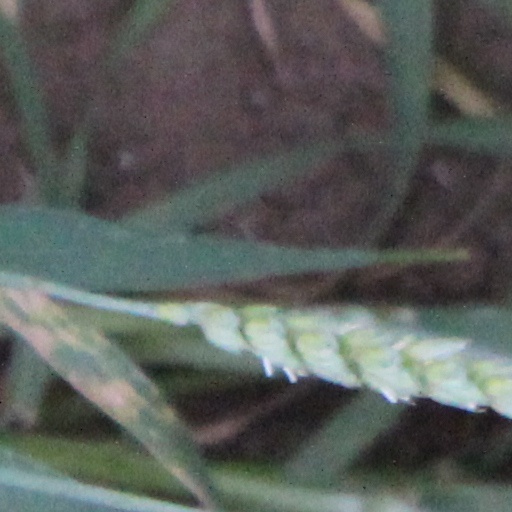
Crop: wheat